Military history of the Tang dynasty

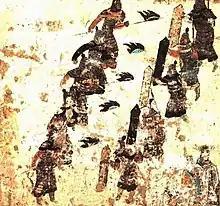
Tang soldiers holding shields

While the "fubing" was well suited to local conflicts and short term campaigns, its shortcomings became apparent in the late 7th century as protracted wars and the needs of permanent static defense took their toll. The initial benefits of entering the system wore off as more men died in wars in far off lands, never to return. The military structure was not suited to properly reward soldiers who performed meritorious service in battle. Many who were supposed to be rewarded and compensated were not. Families of dead soldiers were also not compensated properly, resulting in reduced morale, and widespread desertion as well as dereliction of duty. The geographical distribution of "fubing" units was highly unevenly distributed, with the northwestern part of the empire shouldering most of the burden, while two thirds of the empire contained not even one unit of "fubing". With so many units concentrated in one region, the government found it difficult to find enough farm land for their soldiers, who also competed with regular farmers under the equal-field system.